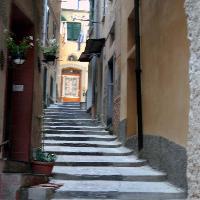
Weather: cloudy or overcast